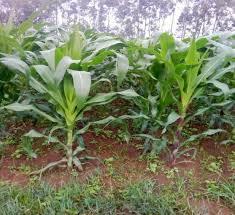
Ukulima,ama ukulima huu wa mahindi,ni jambo ambalo unafaa kuungwa mkono na wananchi pia serikali yetu ya nchini humu.Kwani ukulima huu unahakikisha kuwa kuna chakula cha kutosha nchini humu.